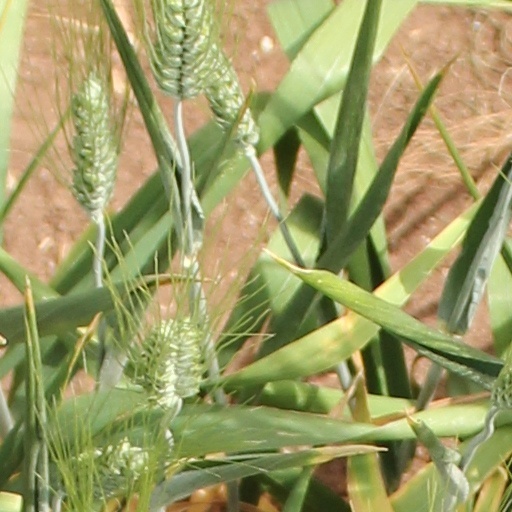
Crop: wheat